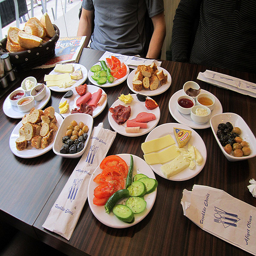
A dinning tables with plates of meat, vegetables and bread.
A European lunch meal laid out on a restaurant table
A man standing at a wooden table topped with plates of food.
White plates containing various food dishes on a wood table.
A table with plates containing an assortment of cold cuts, cheeses, and vegetables.